John Finnegan (actor)

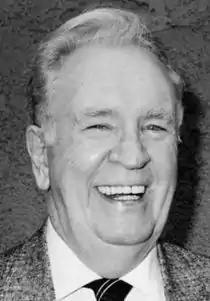
Publicity Photo of John Finnegan

John P. "J.P." Finnegan (August 18, 1926 – July 29, 2012) was an American film and television actor, mostly known for his recurrent role on the American crime fiction series "Columbo". He voiced the villainous character Warren T. Rat in the Don Bluth’s 1986 film "An American Tail".